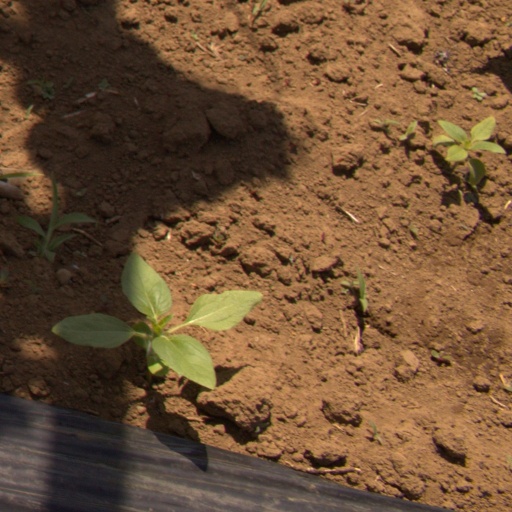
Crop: Jerusalem artichoke